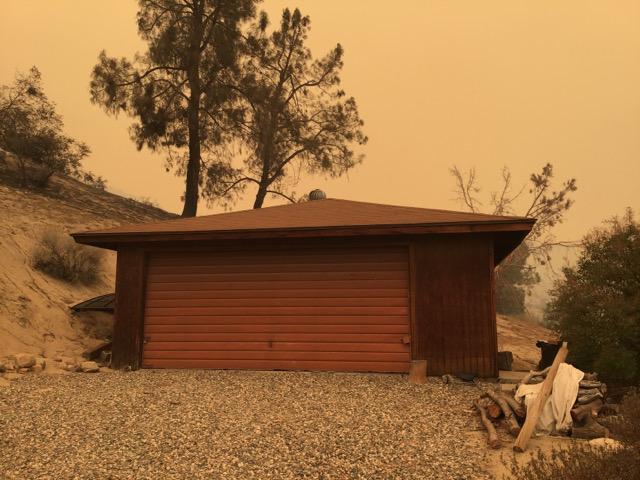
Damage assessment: no_damage